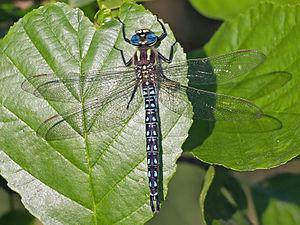
La famille des Aeshnidae fait partie des insectes anisoptères, dans l'ordre des odonates. Elle comprend principalement des libellules de taille moyenne, mais on y retrouve également des spécimens de très grande taille. Les membres de cette famille sont de couleur foncée avec des motifs colorés généralement bleus, verts ou jaunes. On y compte 55 genres avec plus de 460 espèces.